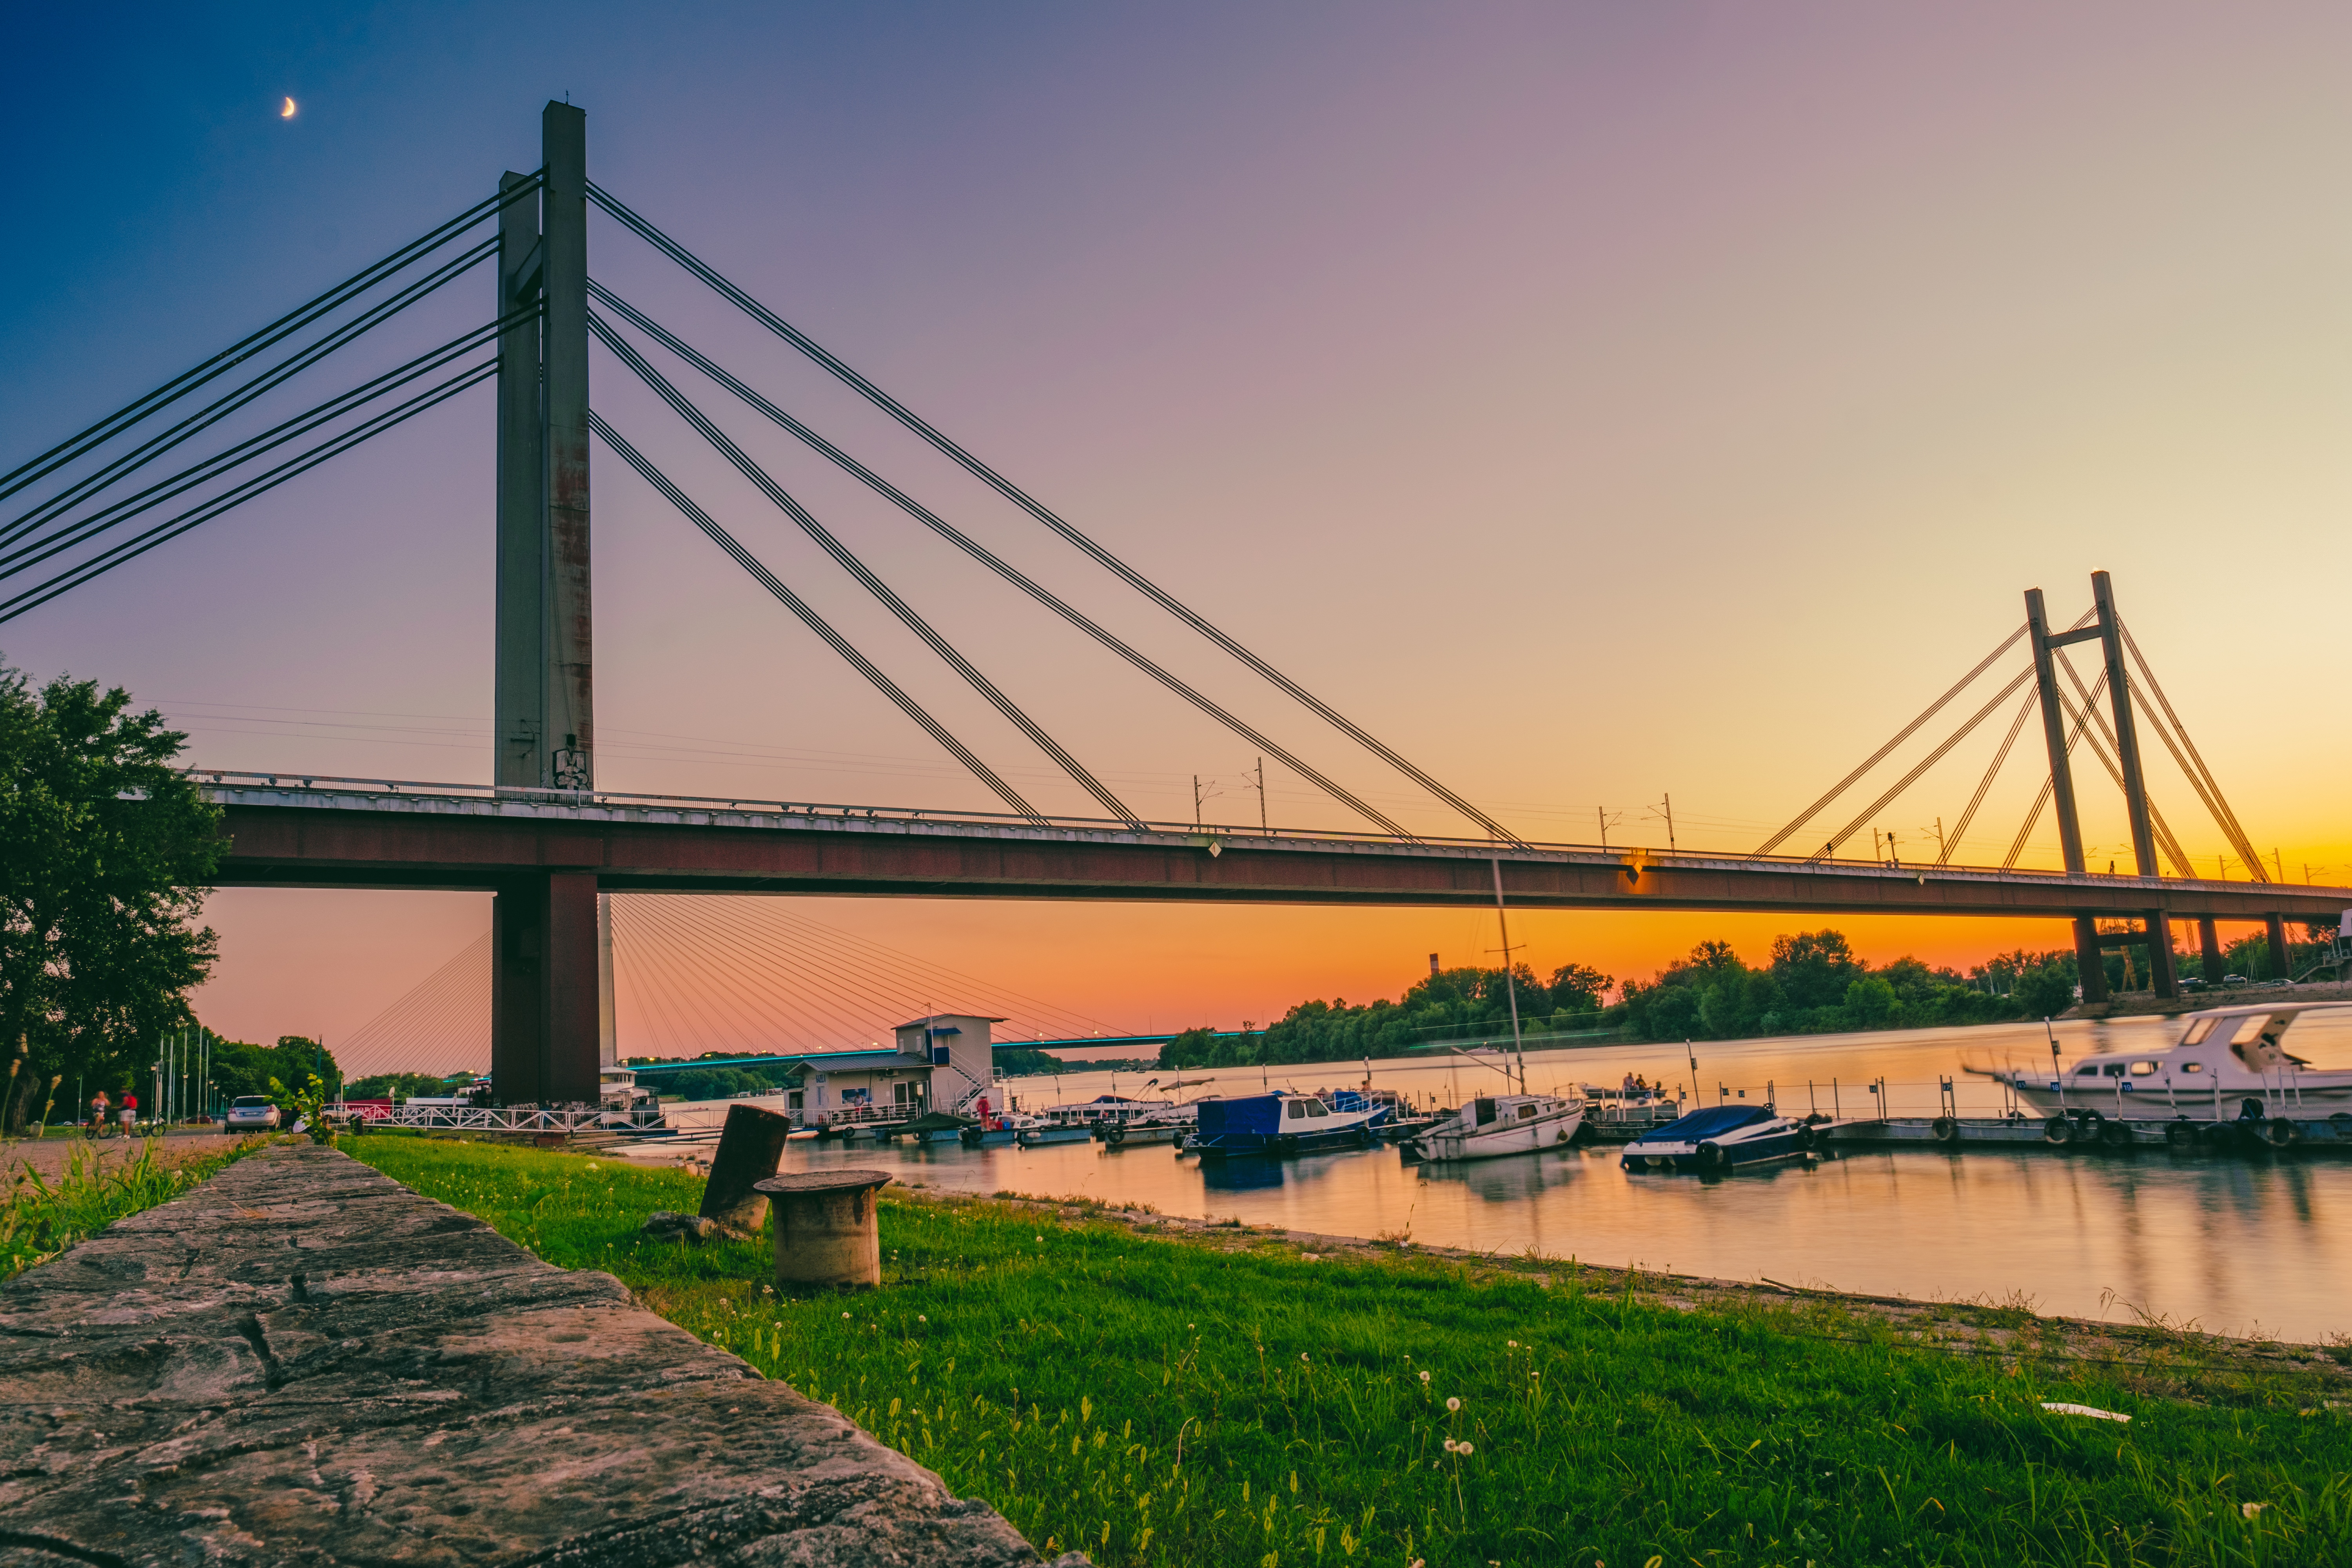
bridge, river, suspension bridge, dusk, landmark, cable stayed bridge, arch bridge, truss bridge, transporter bridge, nonbuilding structure